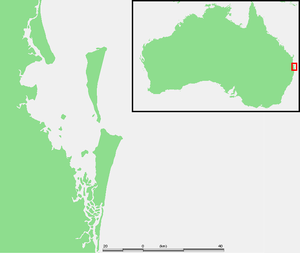
La baie Moreton ou baie de Moreton est une grande baie sur la côte orientale de l'Australie à l'entrée de Brisbane, la capitale de l'État du Queensland.